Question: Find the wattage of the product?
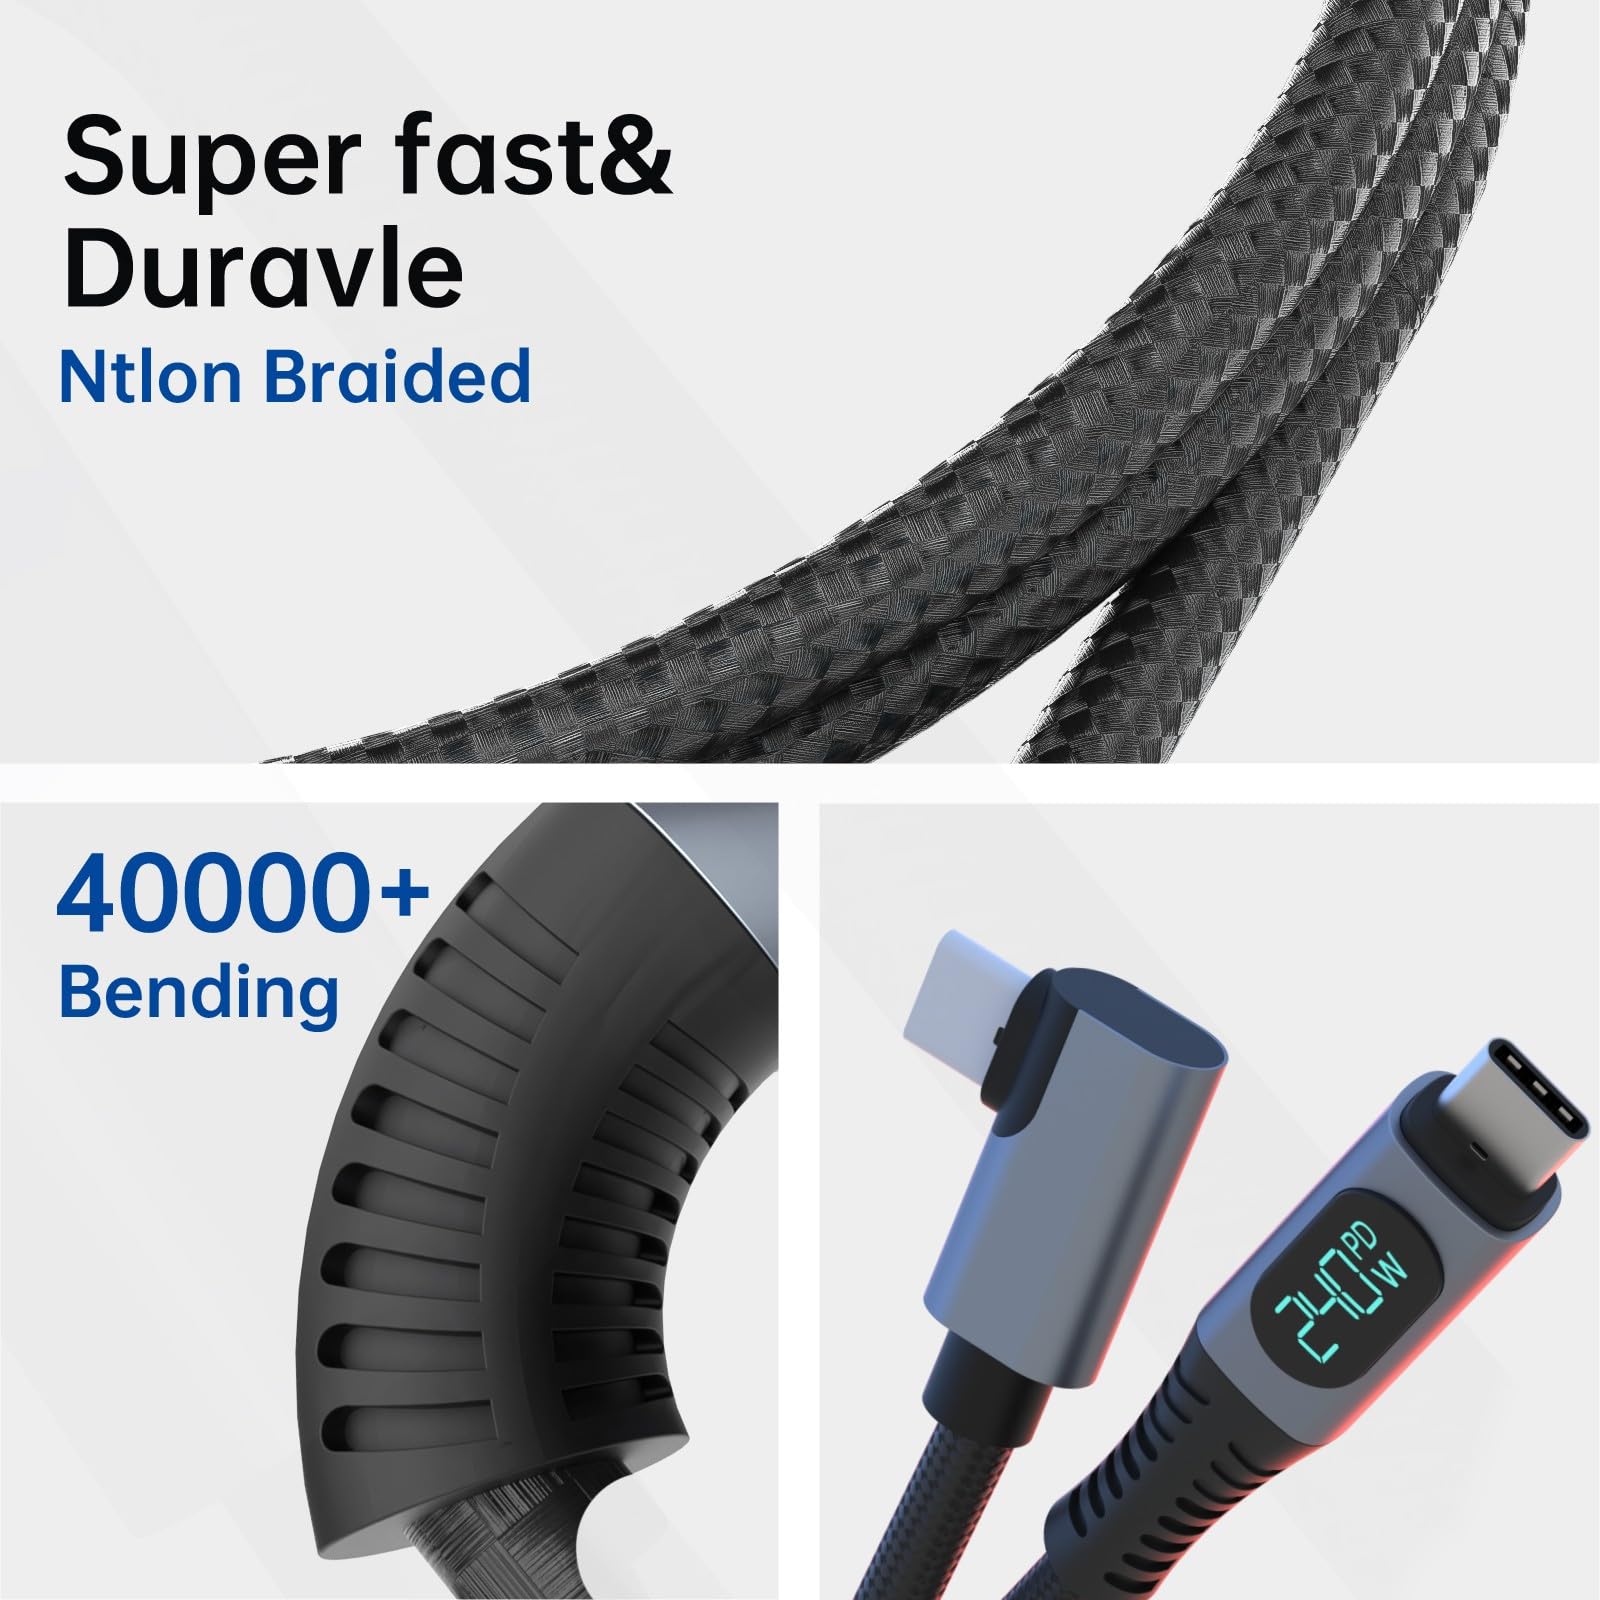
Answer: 240.0 watt